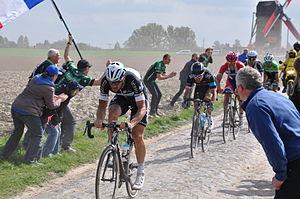
Paris Roubaix 2014, à Templeuve, tête de la course Depicted people: Tom Boonen, Geraint Thomas, Thor Hushovd, Bert De Backer and Bram Tankink
Templeuve-en-Pévèle, précédemment nommée Templeuve, est une commune française située dans le département du Nord en région Hauts-de-France.
La 112ᵉ édition de Paris-Roubaix a eu lieu le 13 avril 2014. Il s'agit de la 10ᵉ épreuve de l'UCI World Tour 2014.